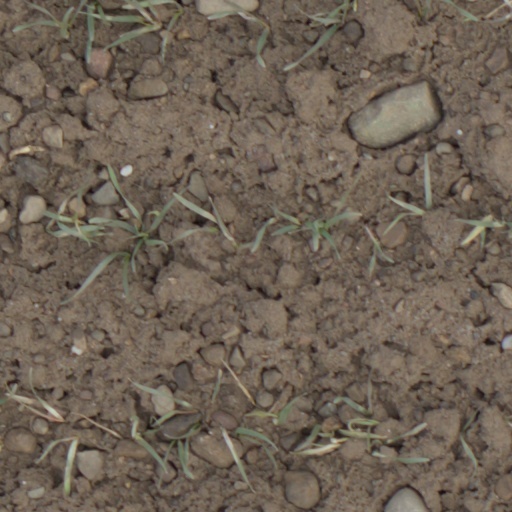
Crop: wheat